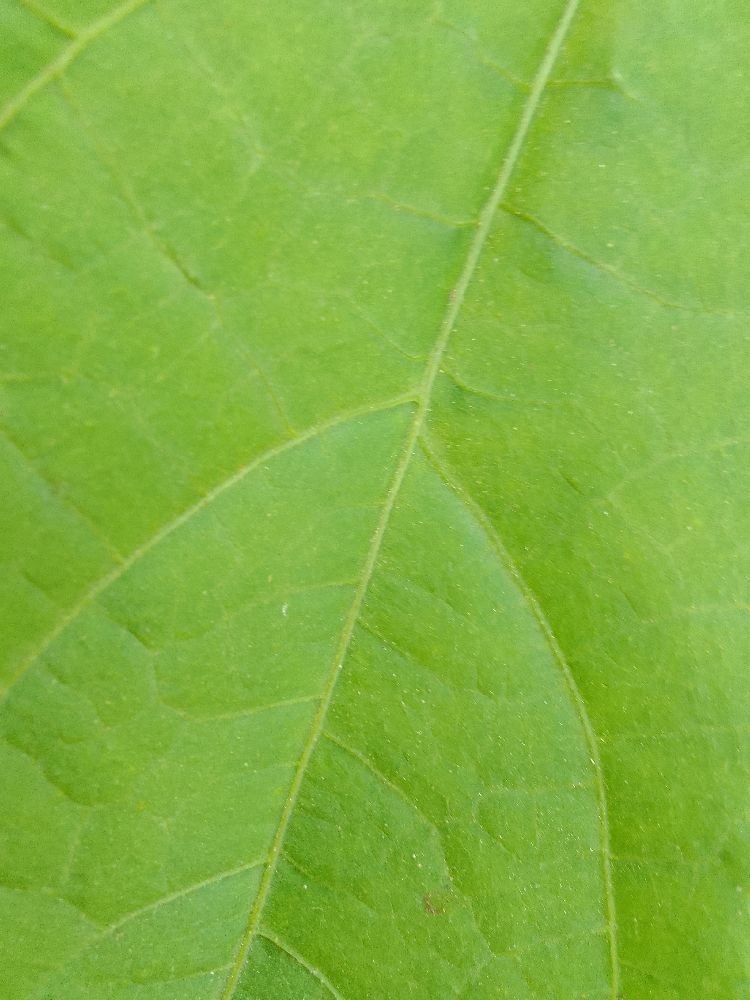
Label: healthy